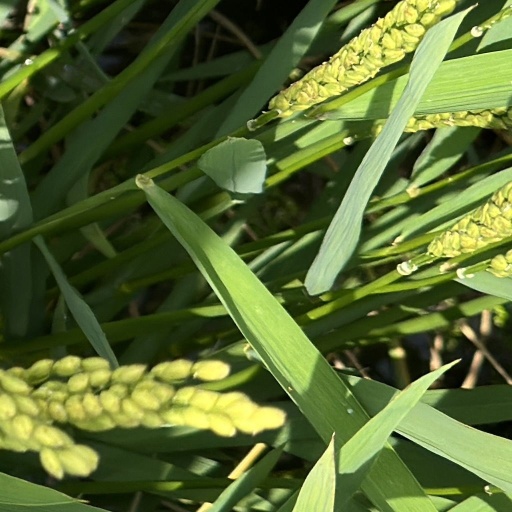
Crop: rice